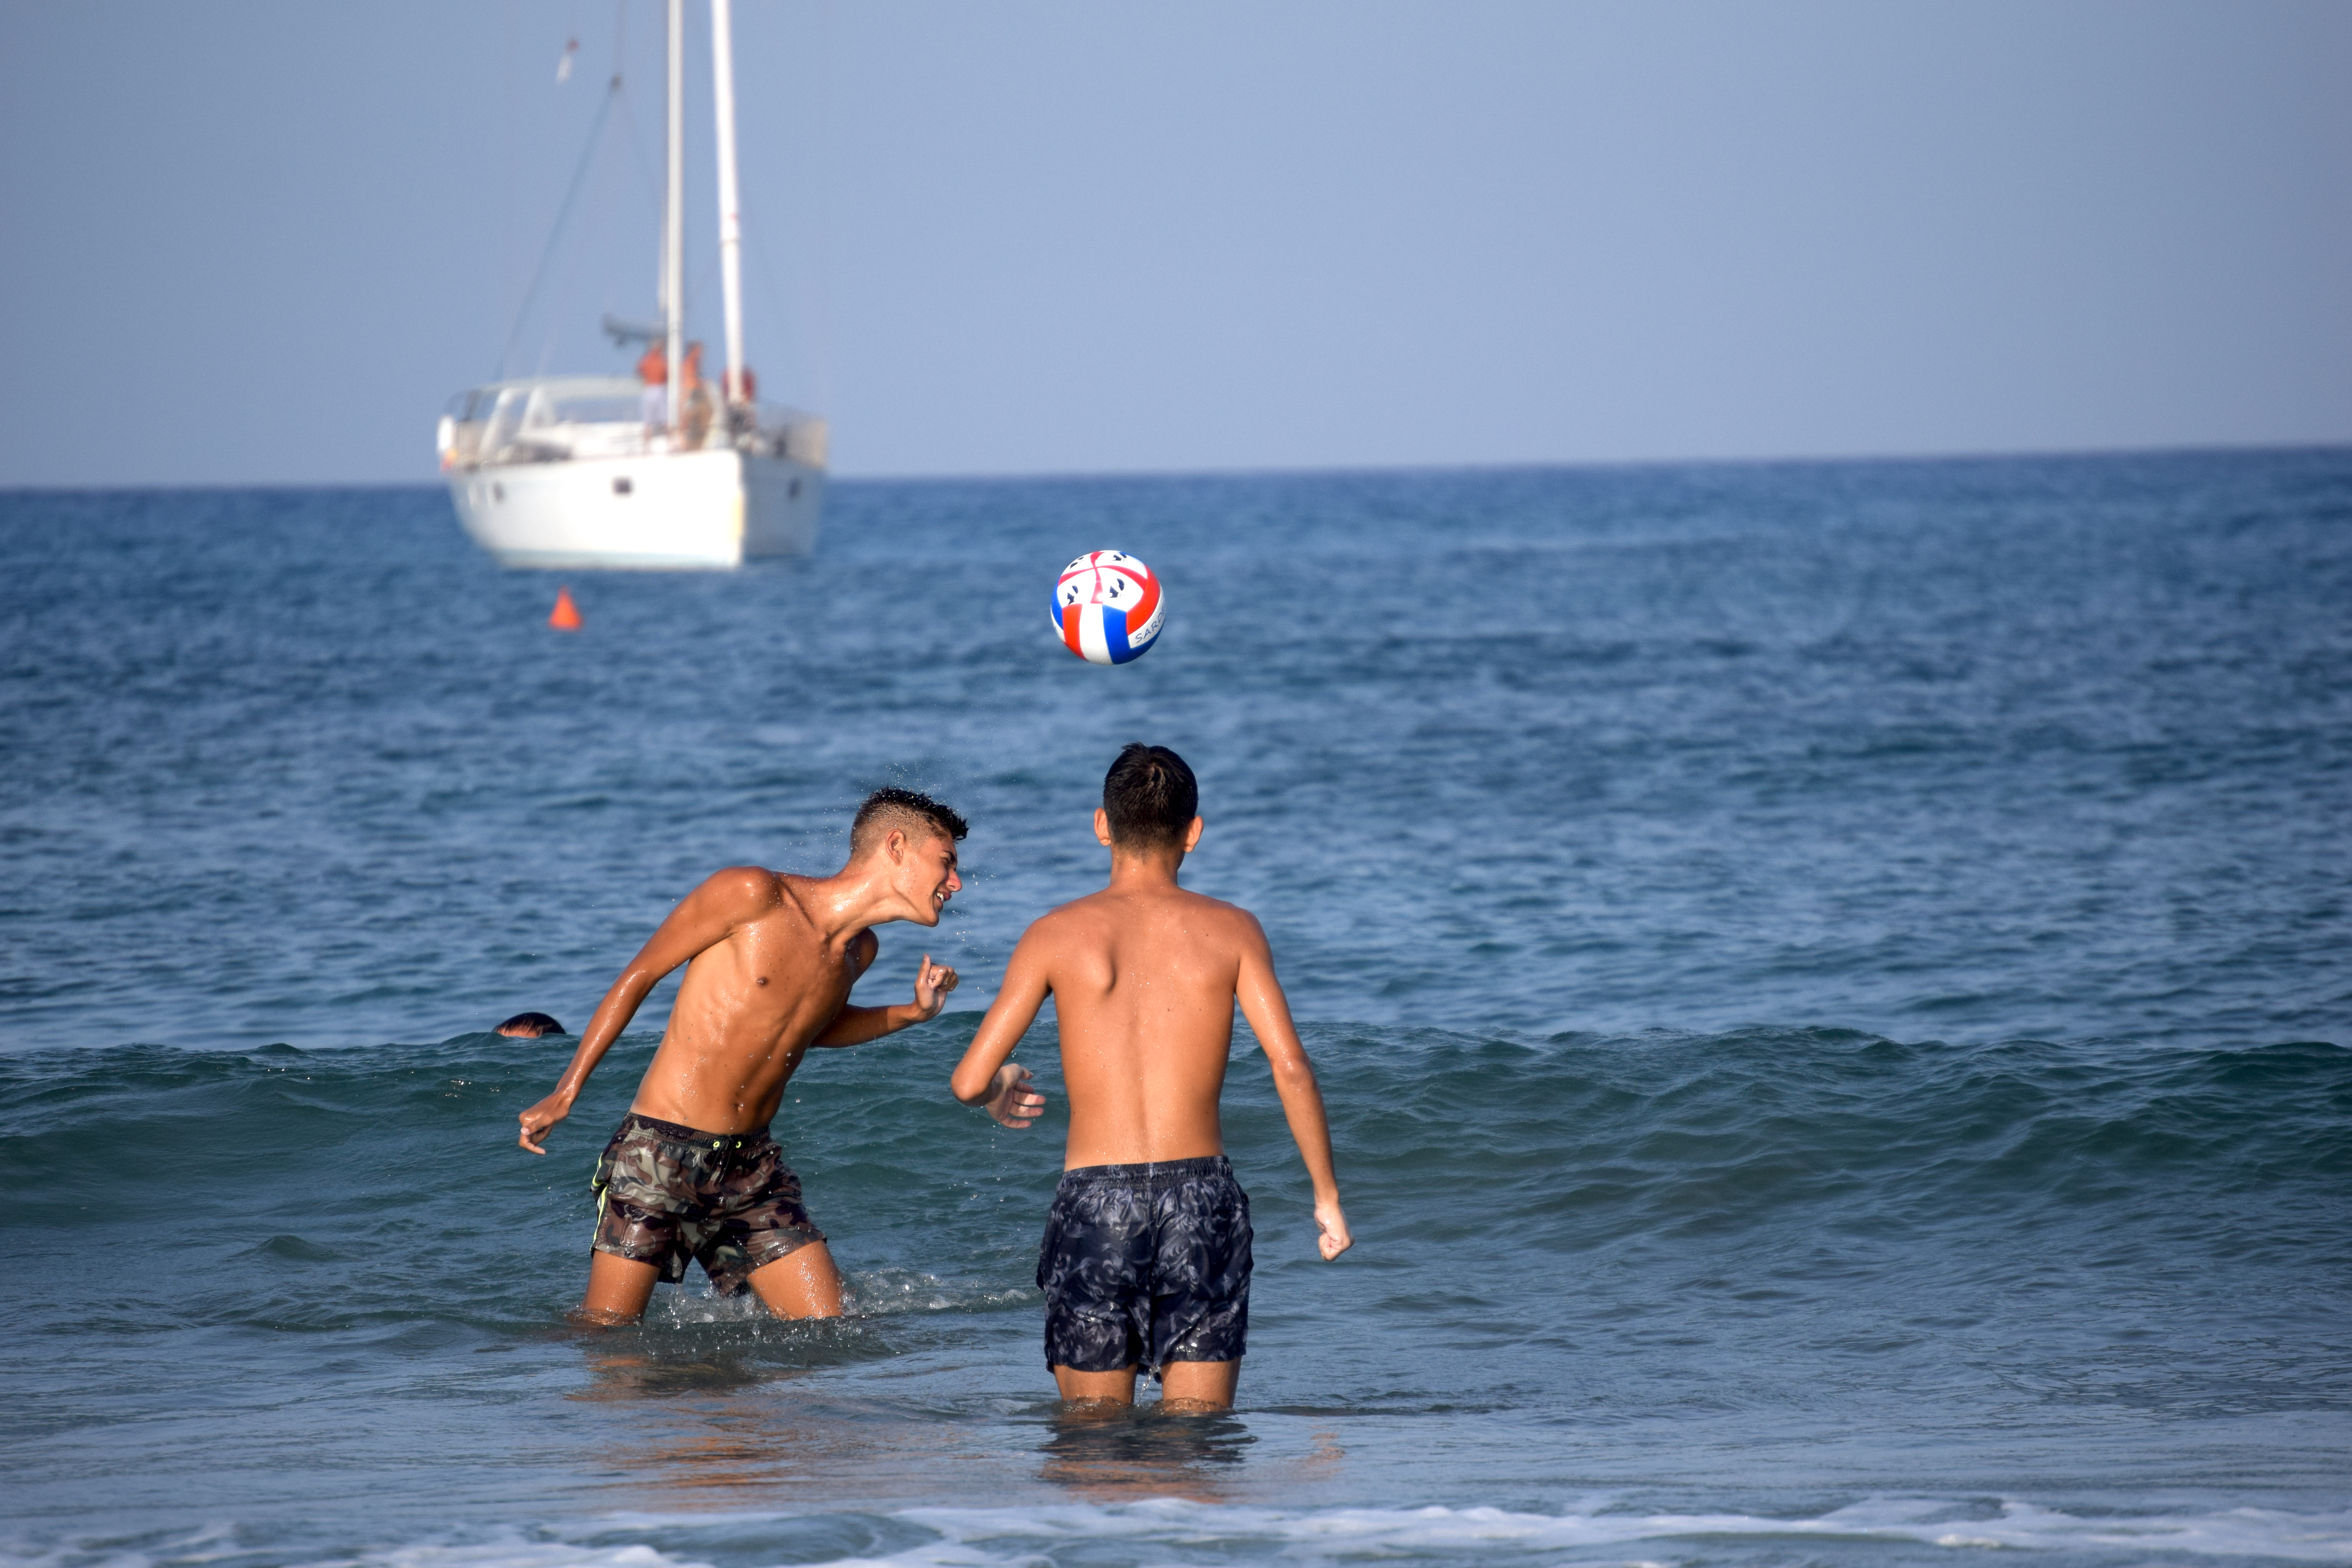
sea, boys, ball, boat, People on beach, vacation, fun, ocean, beach, summer, horizon, Barechested, coast, tourism, recreation, leisure, holiday, child, vehicle, wave